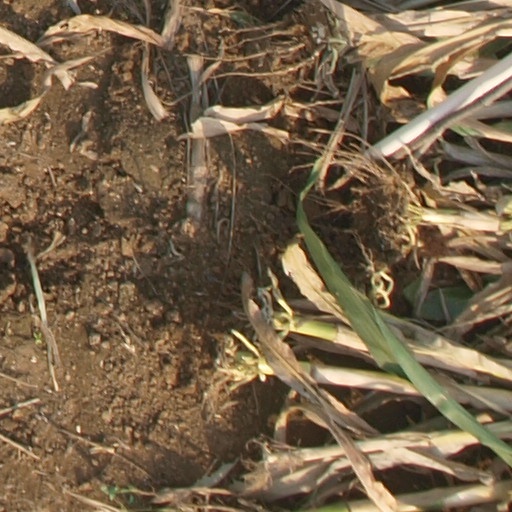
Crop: maize; corn